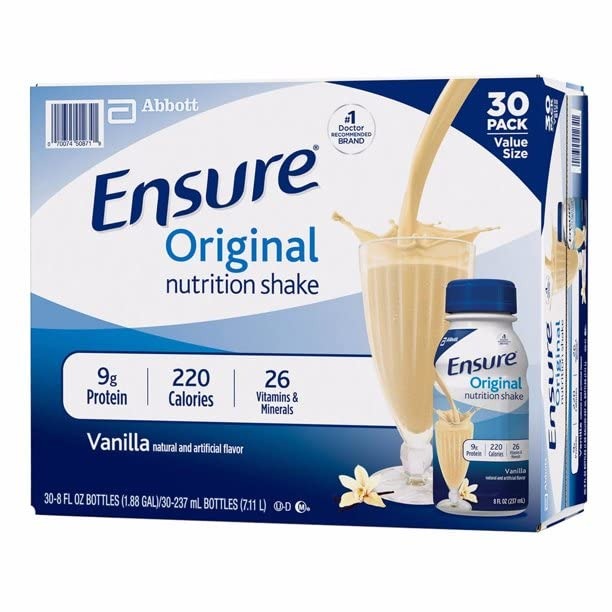
Item Name: Ensure Plus Nutrition Shake Vanilla 30 Pack/ 8 Fl Ounce Net Wt 240 Fl Ounce
Bullet Point 1: 27 essential vitamins and minerals, including antioxidants
Bullet Point 2: 25% of the daily value of B vitamins to support brain health
Bullet Point 3: 9 grams of high-quality protein
Value: 240.0
Unit: Fl Oz

Price: 58.99